Ebola virus epidemic in Sierra Leone

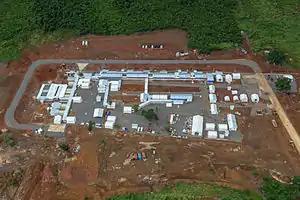
Ebola treatment centre built by the UK in Kerry Town in 2014

A British-built Ebola Treatment Centre which started in Kerry Town during November, generated some controversy because of its initially limited capacity. However, this was because they were following guidelines of how to safely open an Ebola treatment unit. This was the first of six planned treatment centres which, when completed, would be staffed by a number of NGOs.